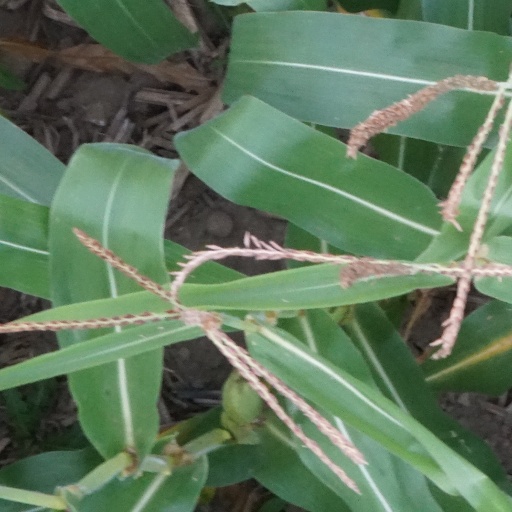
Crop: maize; corn